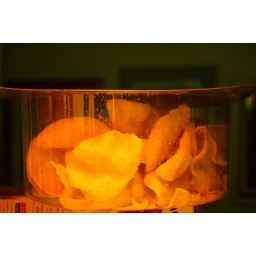
plastic carton of mini popadums or prawn crackers in orange light